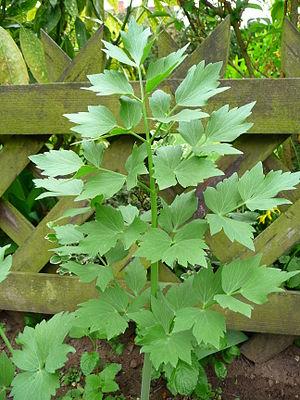
La livèche, ou ache des montagnes, est une plante herbacée vivace de la famille des Apiaceae. Elle pousse dans les Alpes, les Pyrénées, l'Europe centrale et le Caucase en dessous de 1 800 m d'altitude.